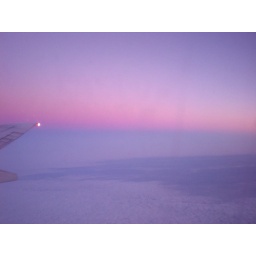
flying high in the sky